Altona railway station

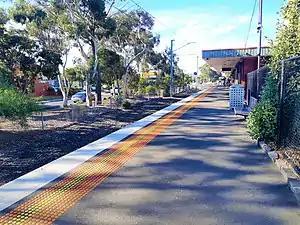
Eastbound view from the station platform, June 2019

Altona railway station is a commuter railway station on the Werribee line, which is part of the Melbourne railway network. It serves the south-western suburb of the same name, in Melbourne, Victoria, Australia. Altona station is a ground level unstaffed station, featuring one side platform. It opened on 1 December 1917.